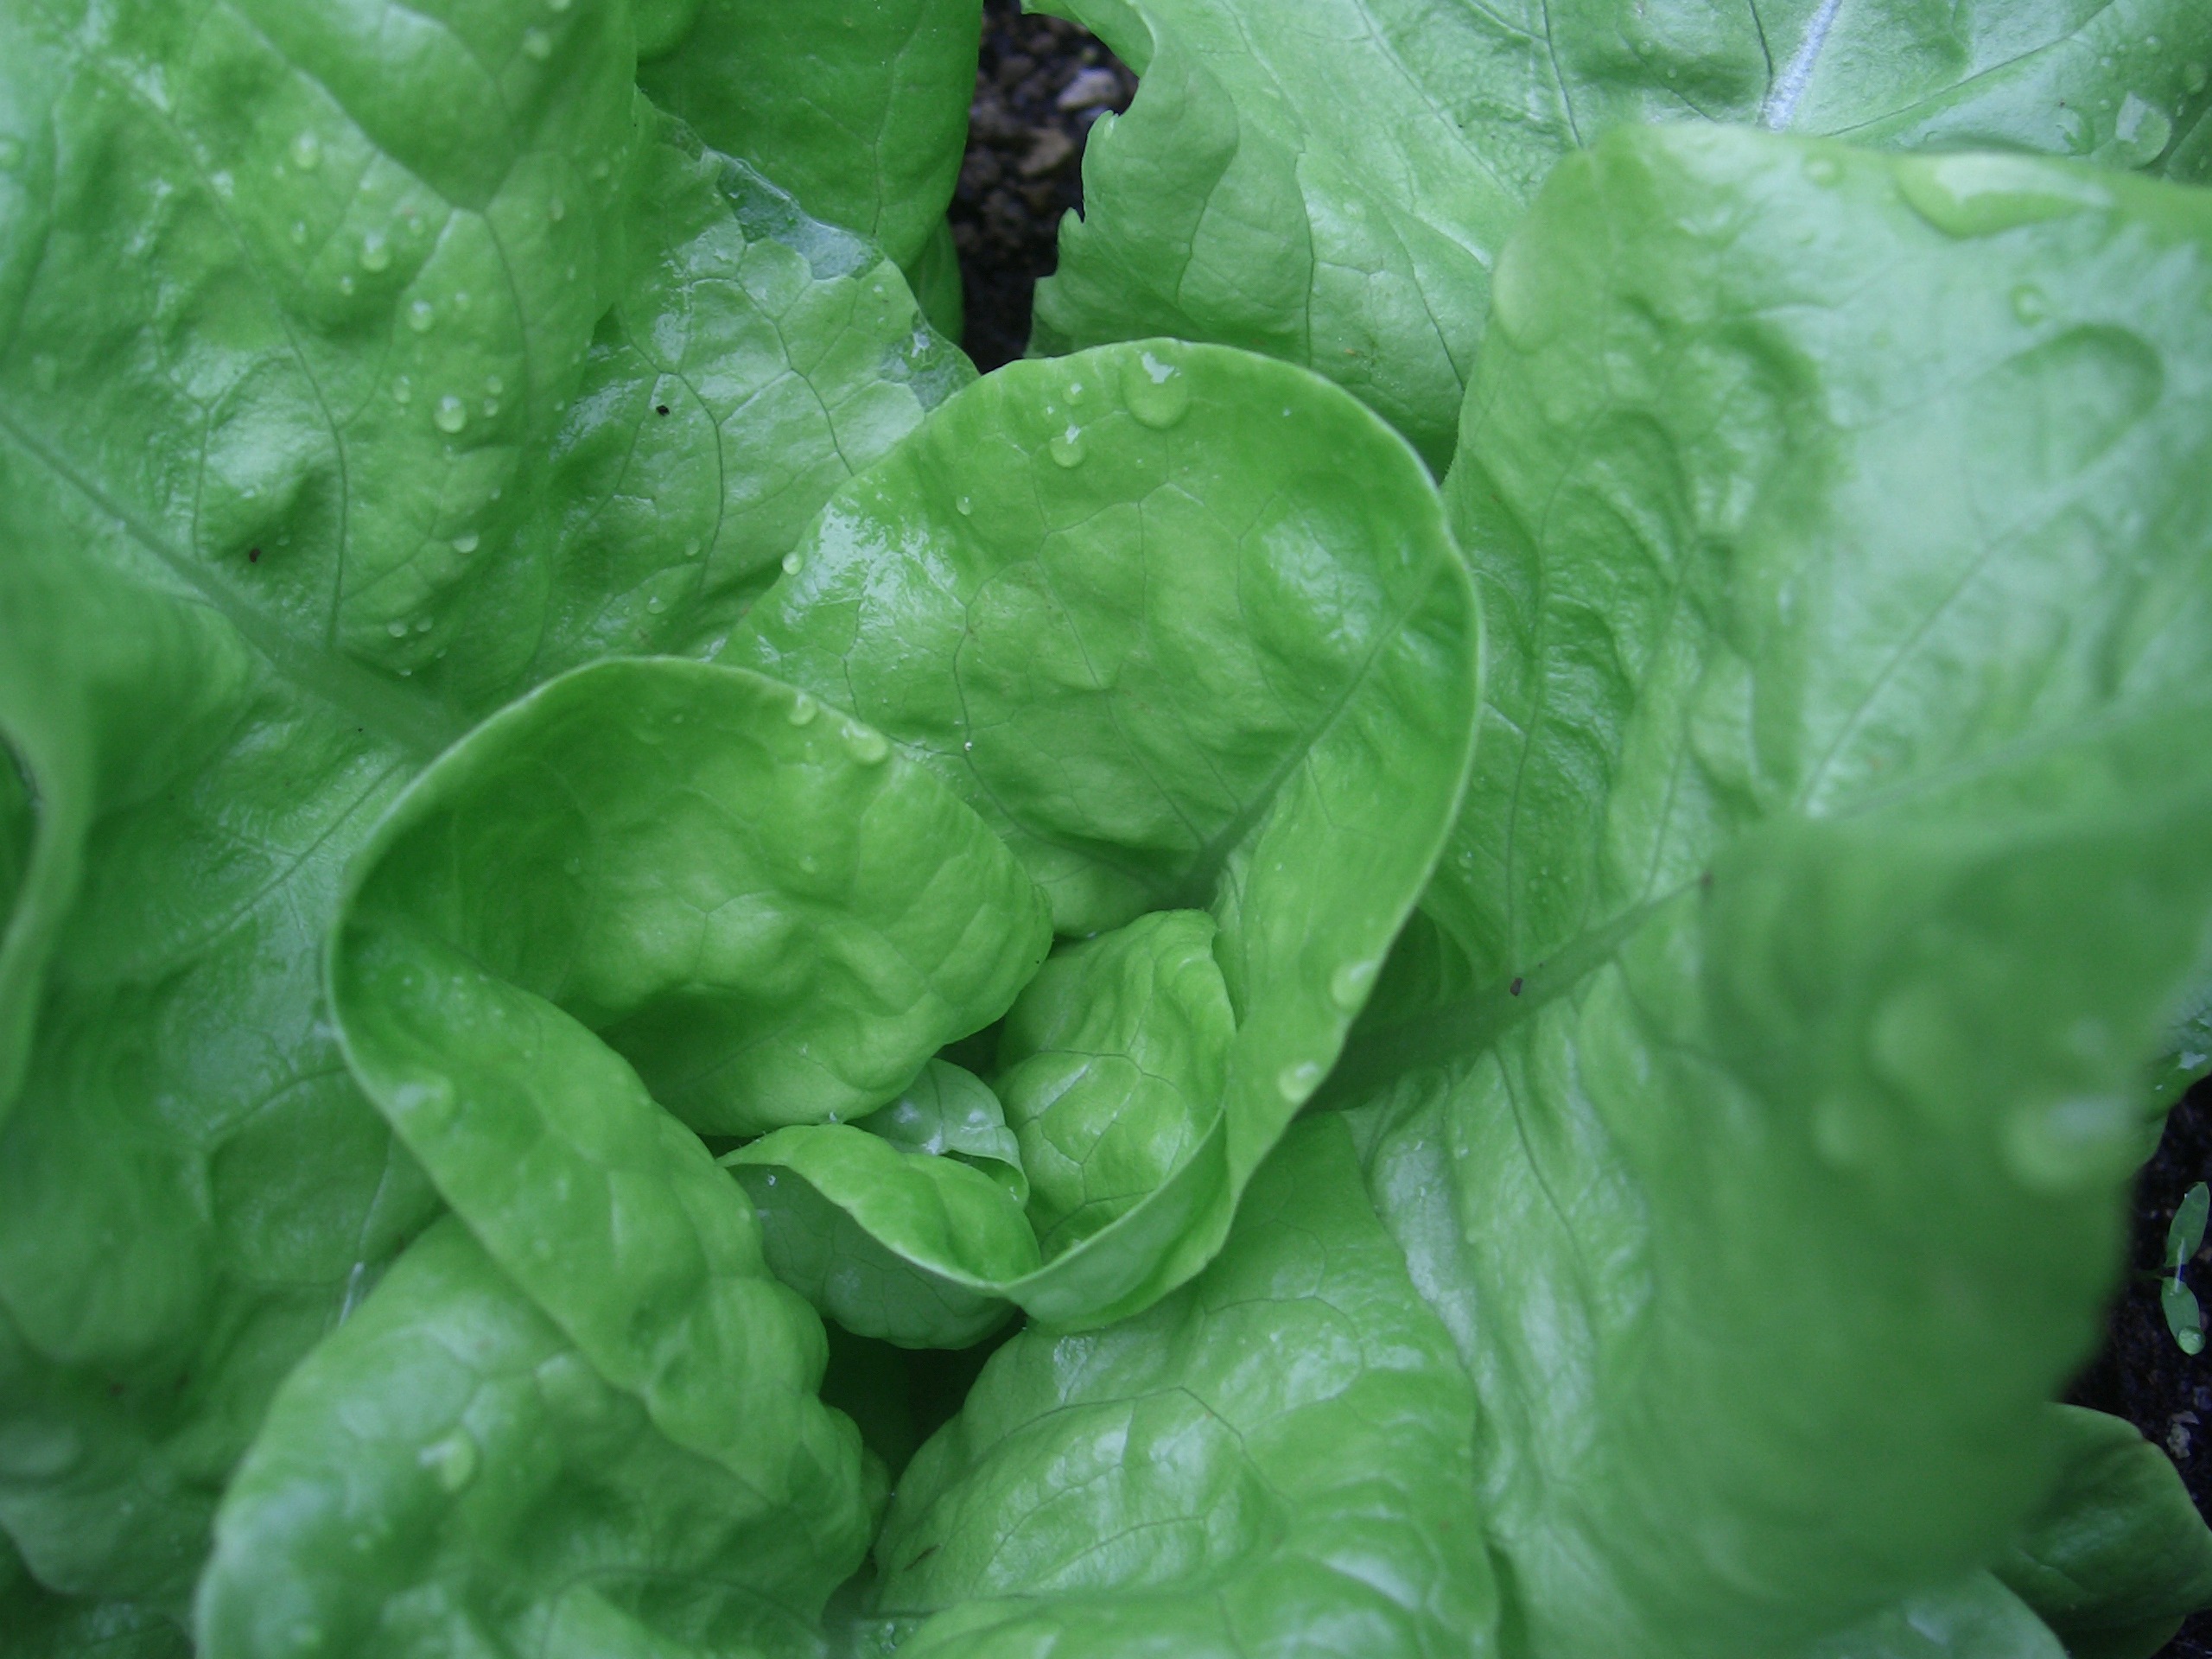
abstract, plant, texture, food, salad, green, produce, vegetable, healthy, eat, lettuce, eco, background, vegetables, vegetarian, salads, bio, leaf vegetable